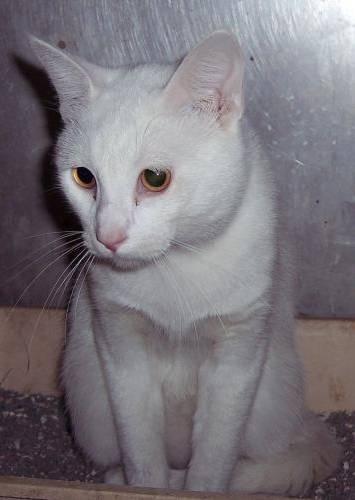
cat